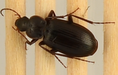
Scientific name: Calathus advena
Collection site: Niwot Ridge Mountain Research Station Site (NIWO), plot NIWO_007